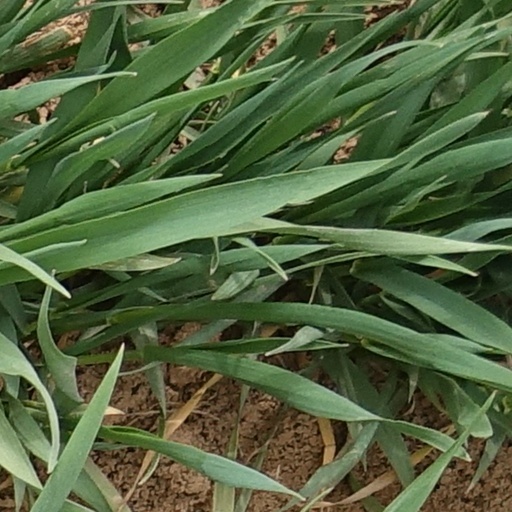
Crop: wheat